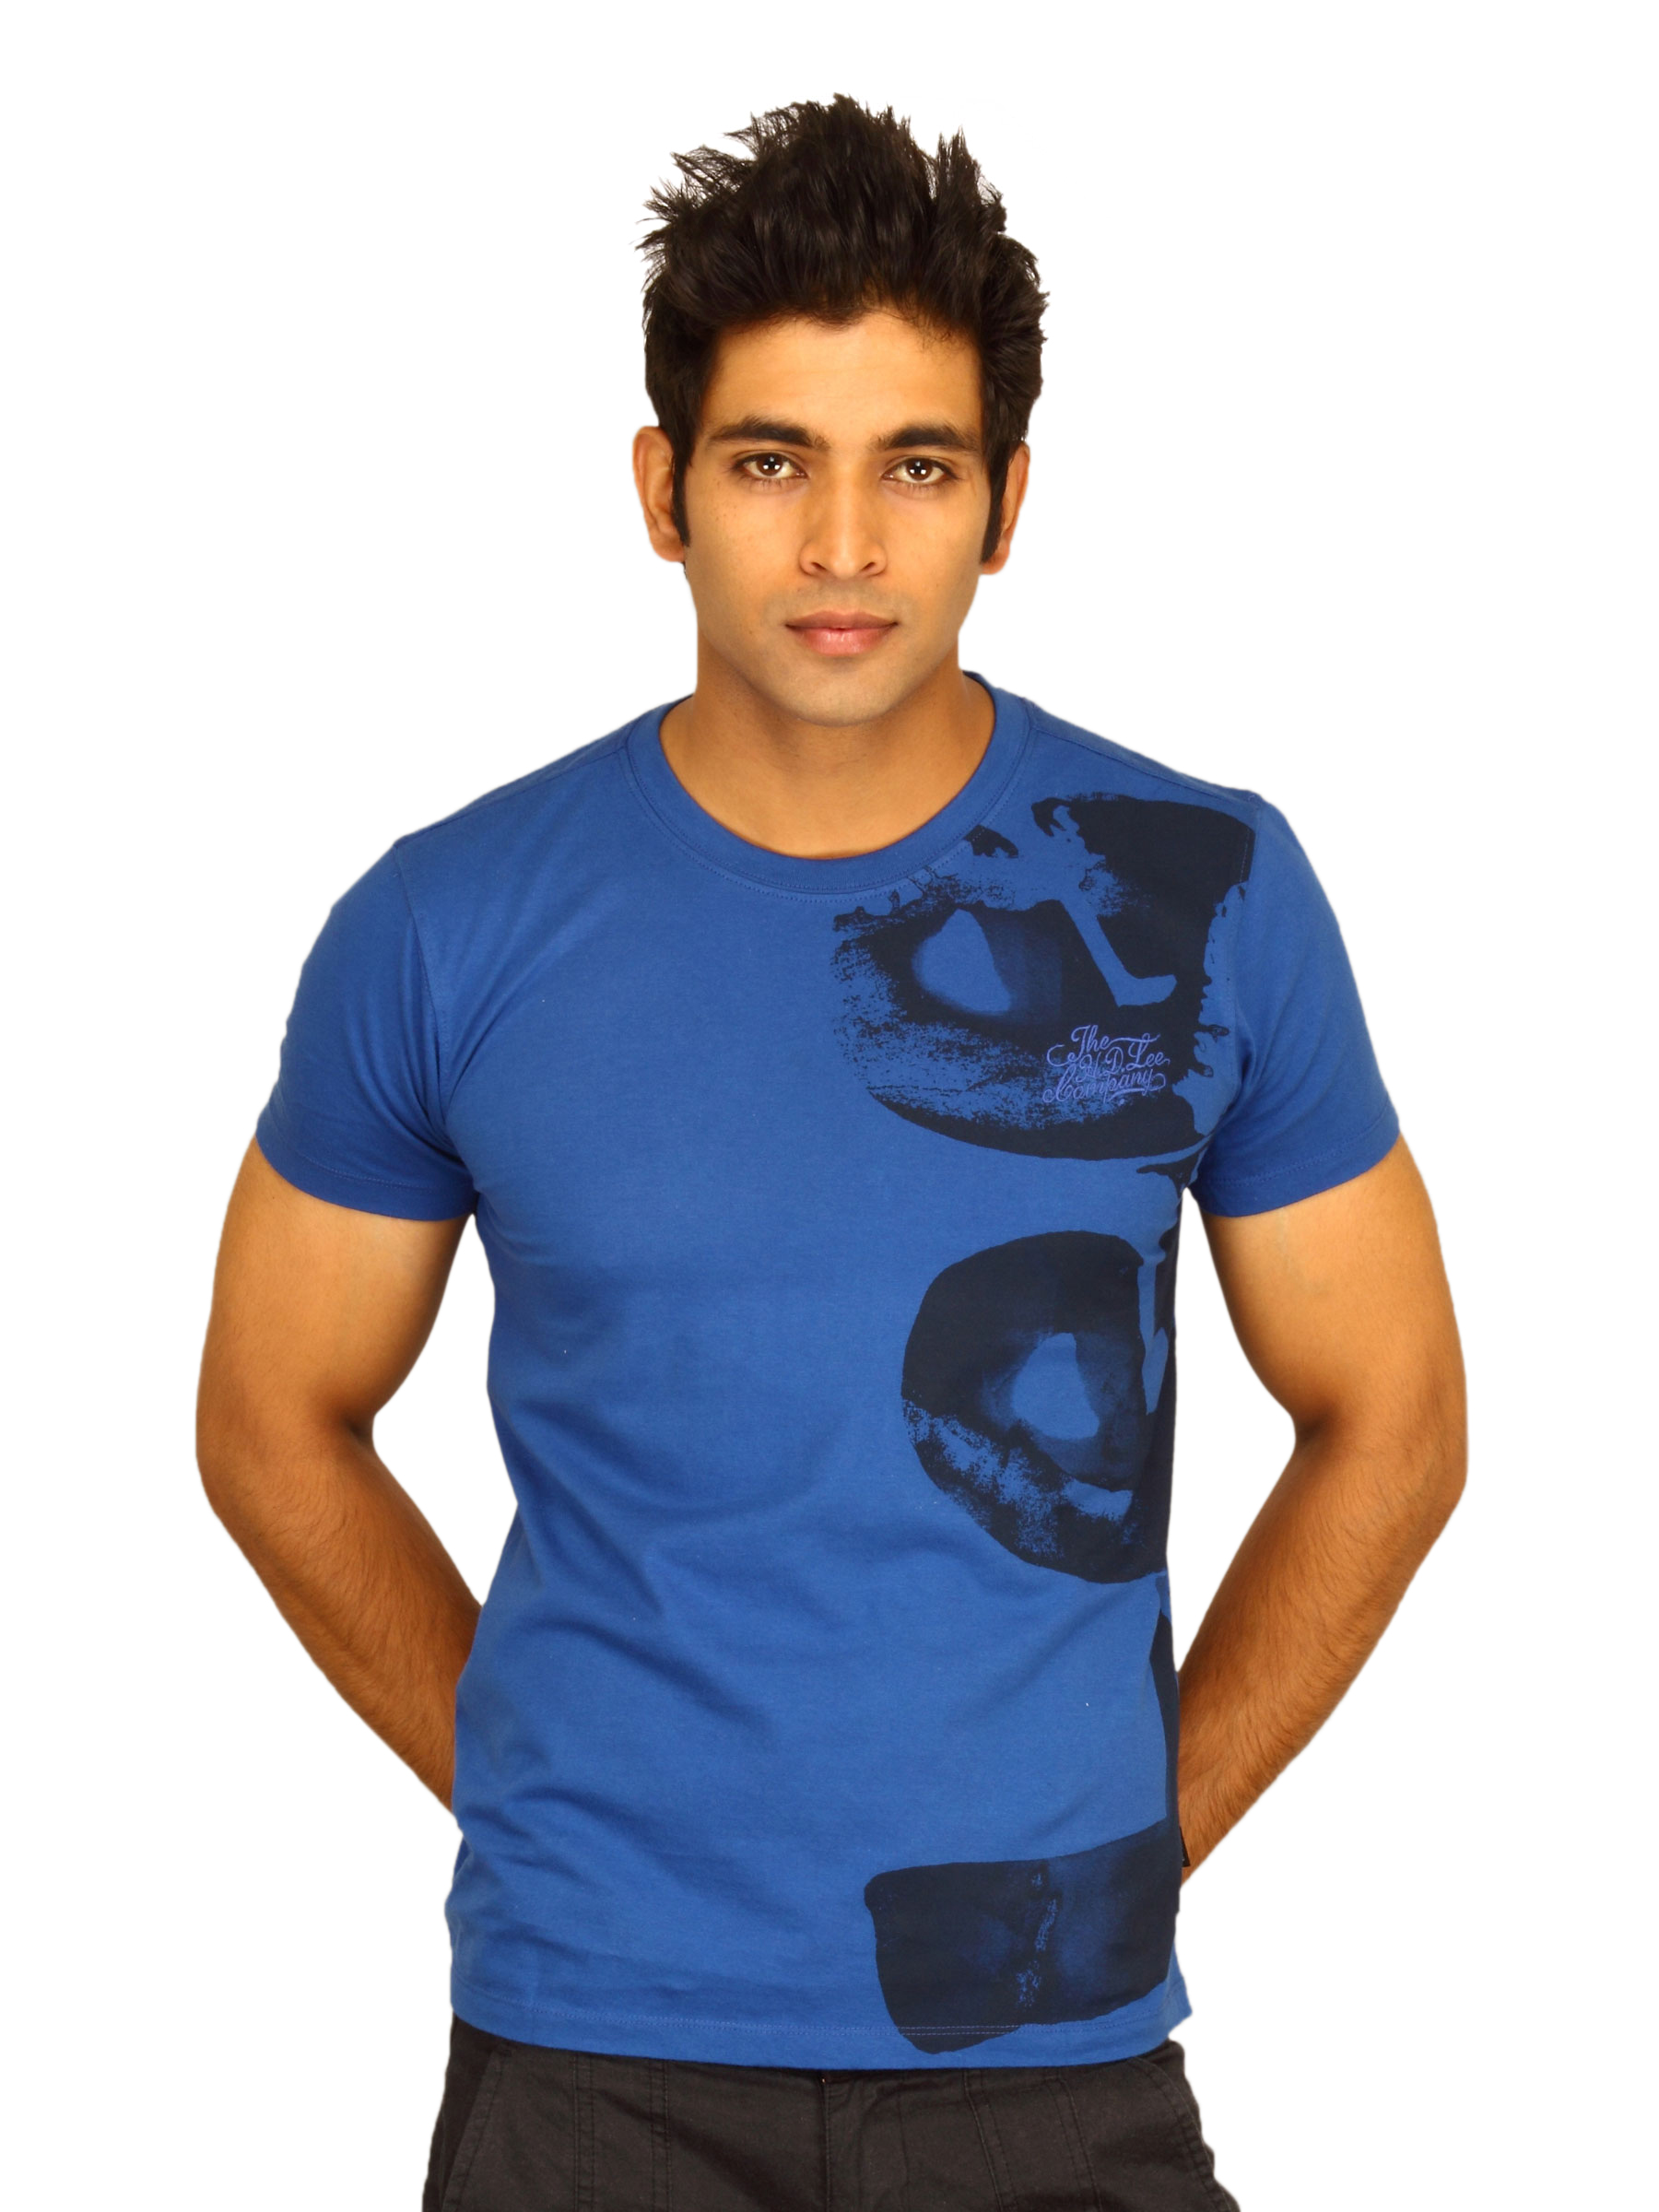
Lee Men's March Blue T-shirt
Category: Apparel / Topwear / Tshirts
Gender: Men
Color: Blue
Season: Summer 2011
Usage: Casual